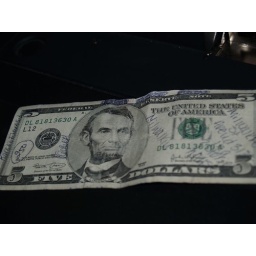
Someone pissed someone else off. There are directions to a girls house all over this Lincoln